Ahsen Eroğlu

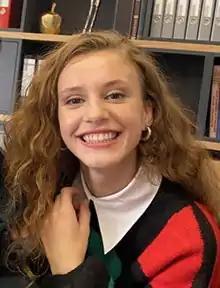
Eroğlu in 2021

Eroğlu was born on 27 October 1994 in Çorlu. Her family is of Turkish descent who immigrated from Bulgaria. She finished her education at Ege University School of Physical Education. She later received acting lessons at Sahne 3MOTA.